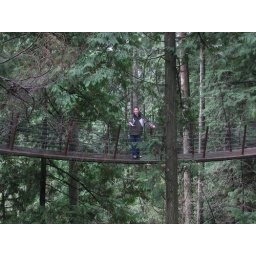
me posing on a walk way above the ground at the capilano gorge's tree tops adventure